Katherine Swynford

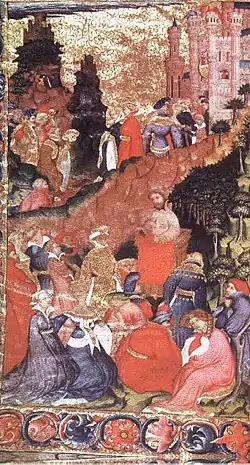
Geoffrey Chaucer reciting "Troylus and Criseyde": early 15th-century manuscript of the work. Currently at Corpus Christi College, Cambridge.

An epitaph on John of Gaunt's tomb, destroyed in the Great Fire of London in 1666, described Katherine as "extraordinarily beautiful and feminine". At the same time, the epitaph itself was created during the restoration of the tomb by King Henry VII, a descendant of Katherine and John of Gaunt, who sought to restore the good reputation of his ancestor. It is possible that he emphasized beauty because Katherine was mostly remembered for it; it is possible that such a record was in Katherine's original tomb.